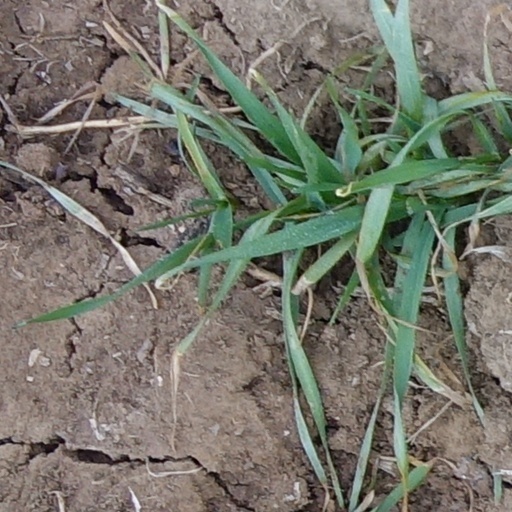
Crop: wheat